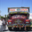
Label: truck